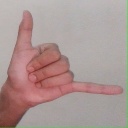
अक्षर: द